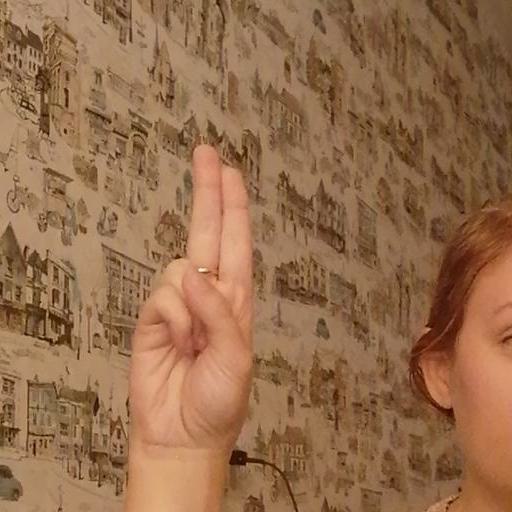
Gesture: two_up